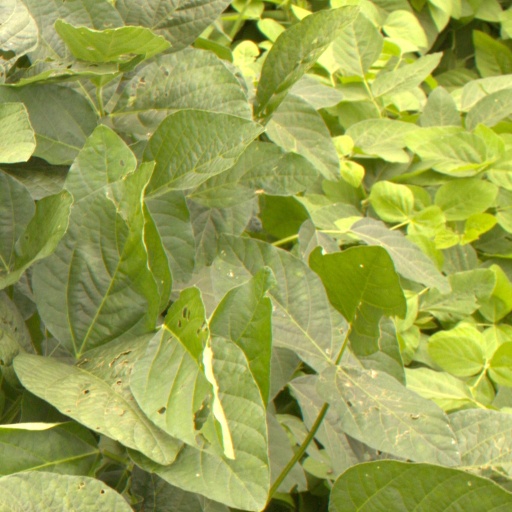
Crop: soybean